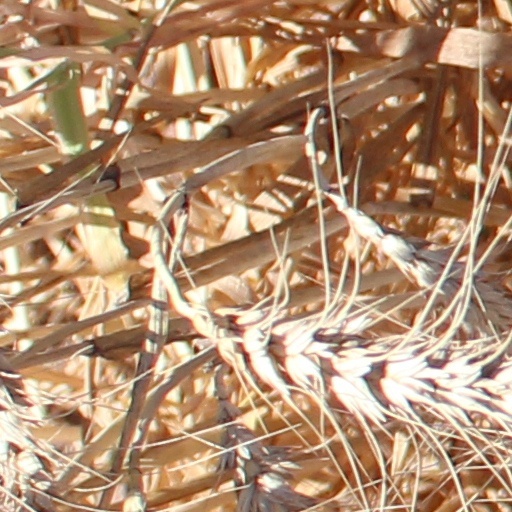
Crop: wheat